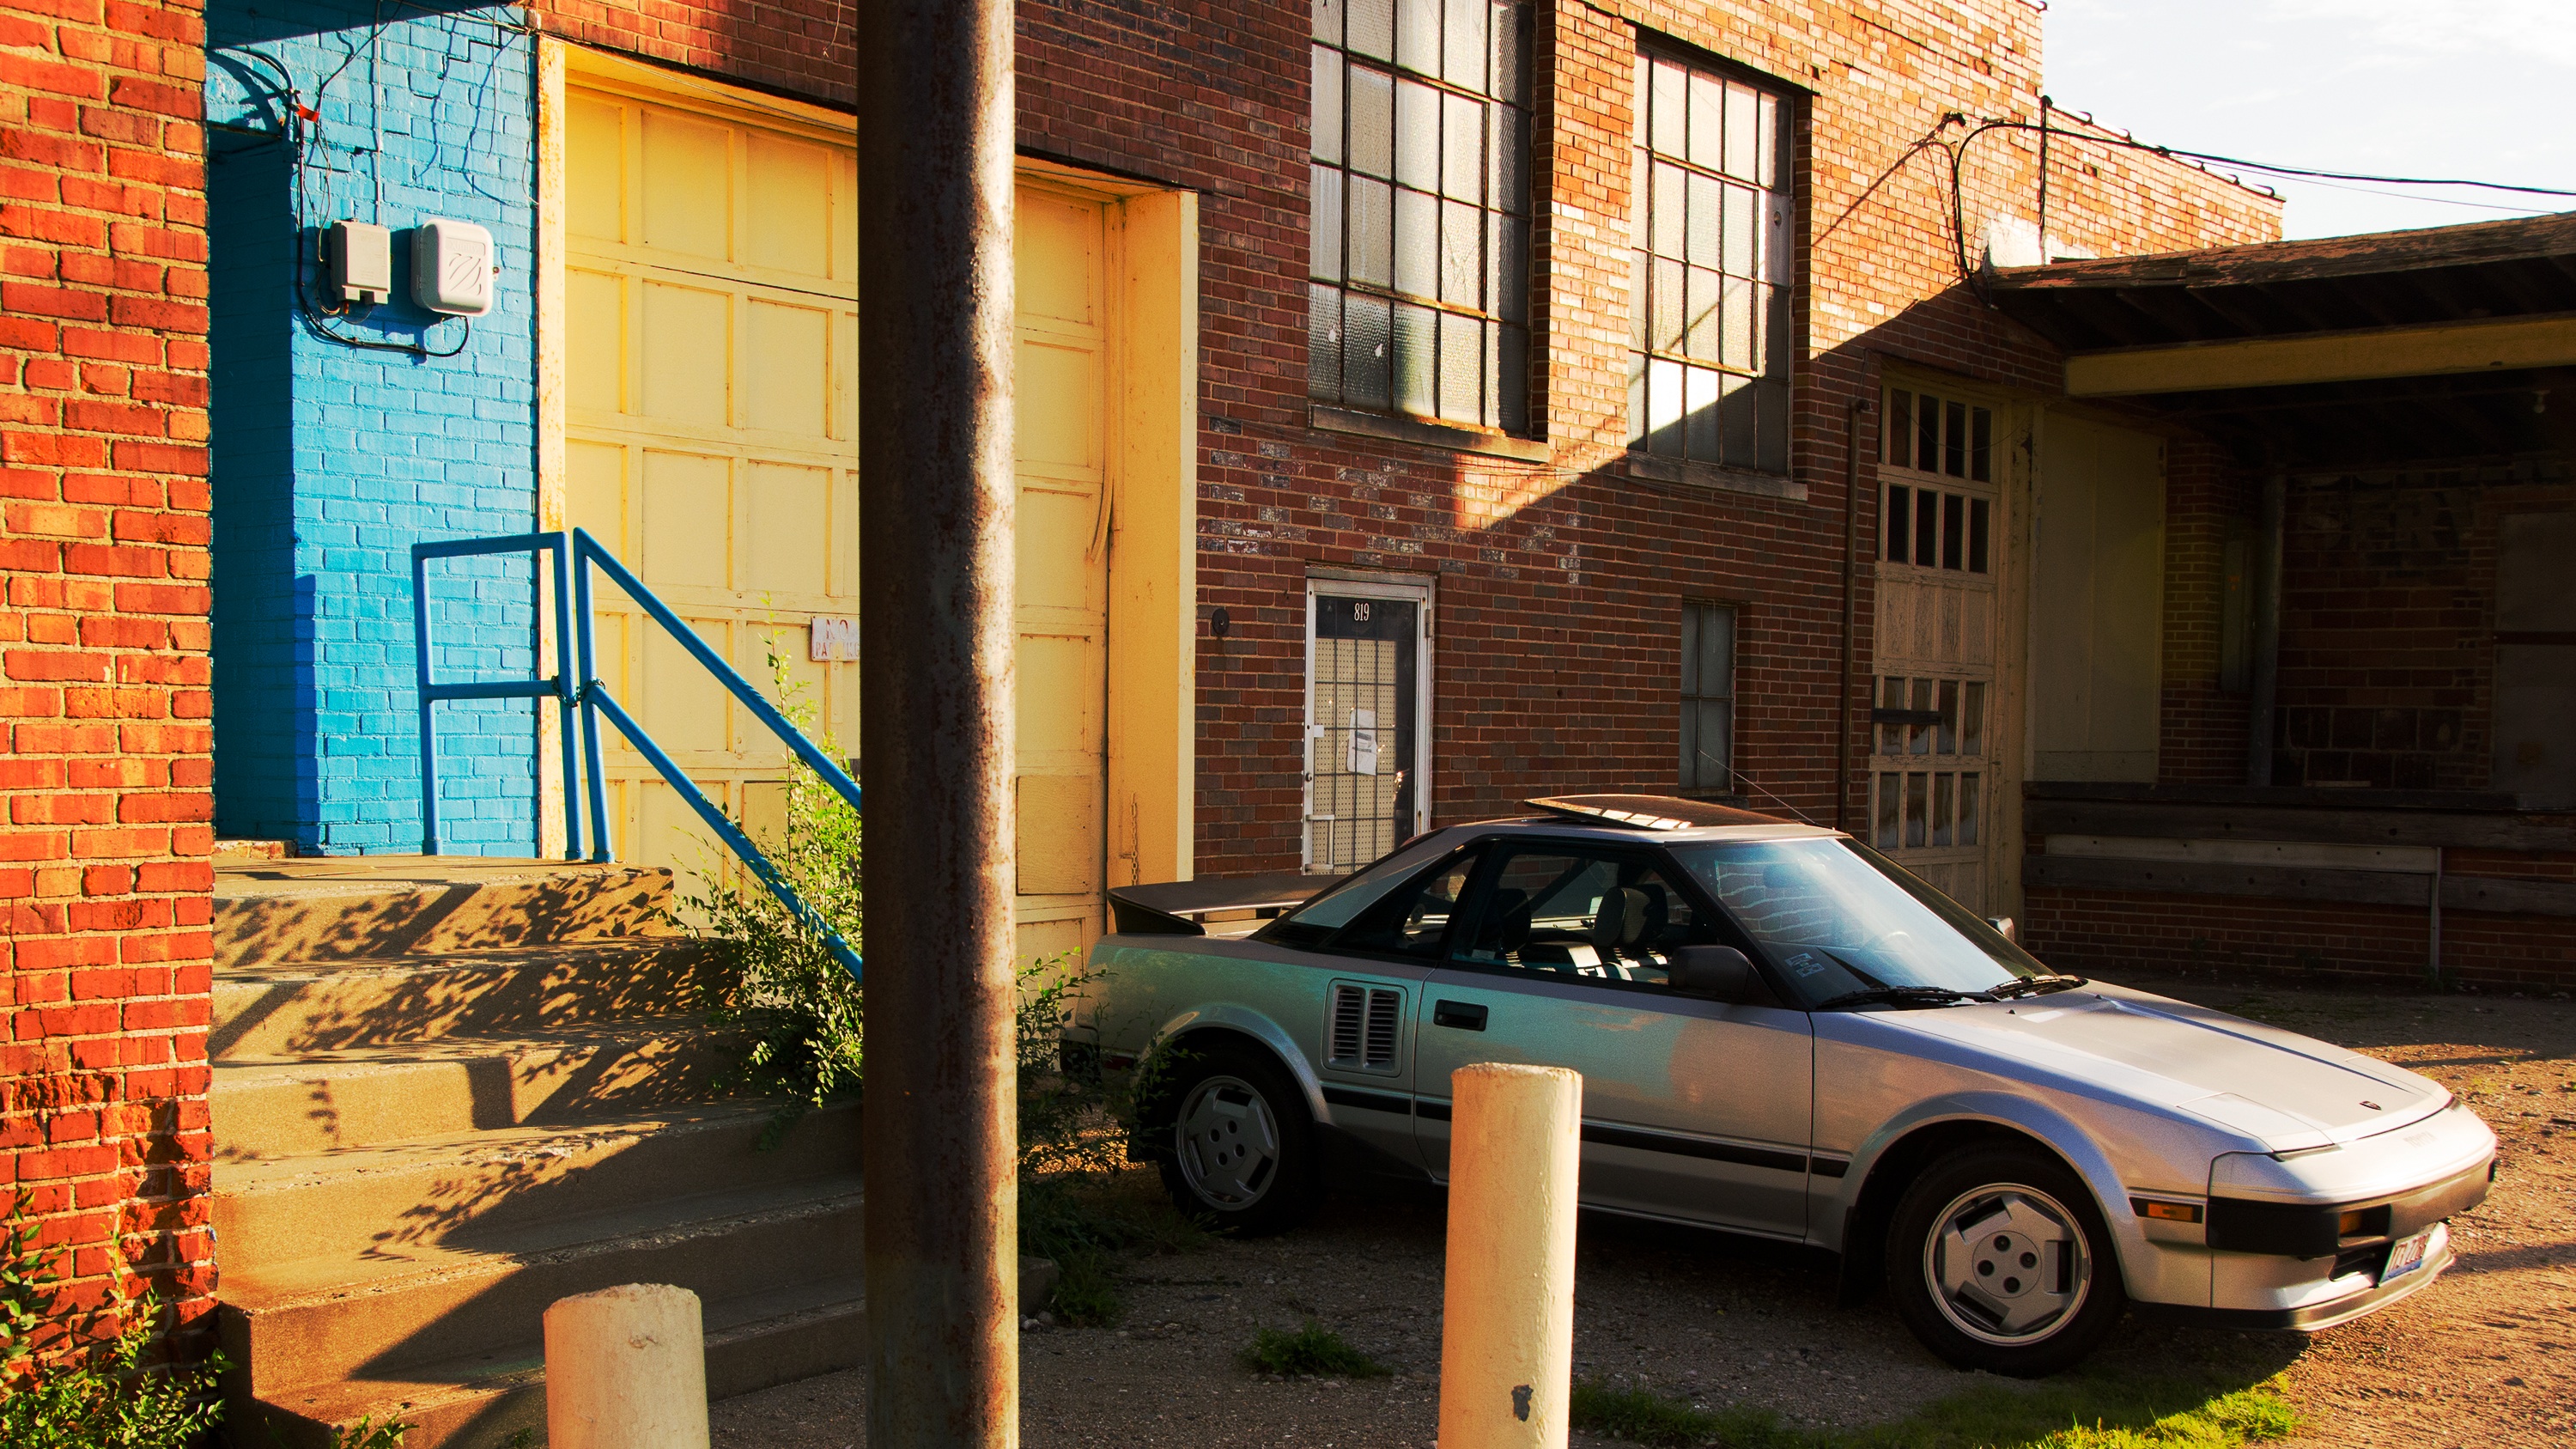
car, vehicle, sports car, automobile make